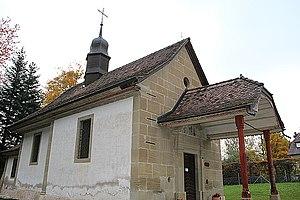
Chapelle Notre-Dame de Montban, Farvagny, dans la commune de Gibloux
Gibloux est une commune suisse du canton de Fribourg, située dans le district de la Sarine.